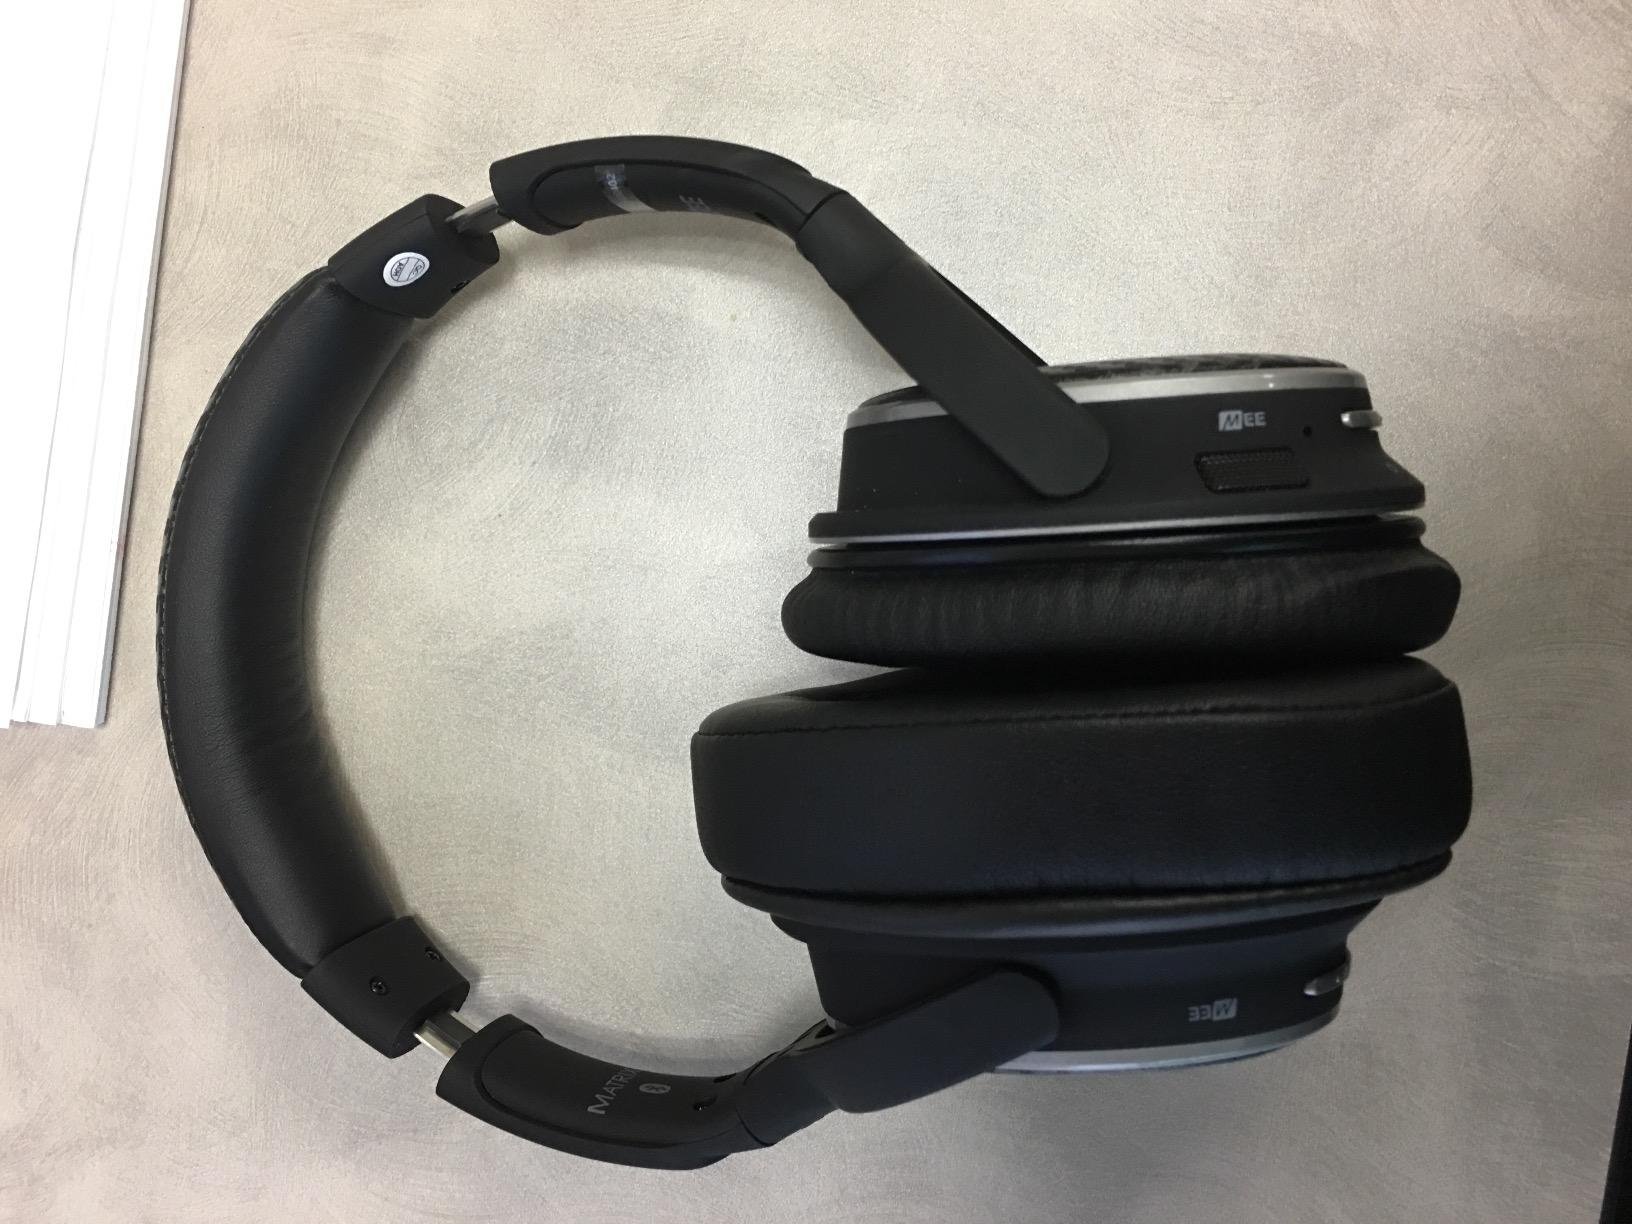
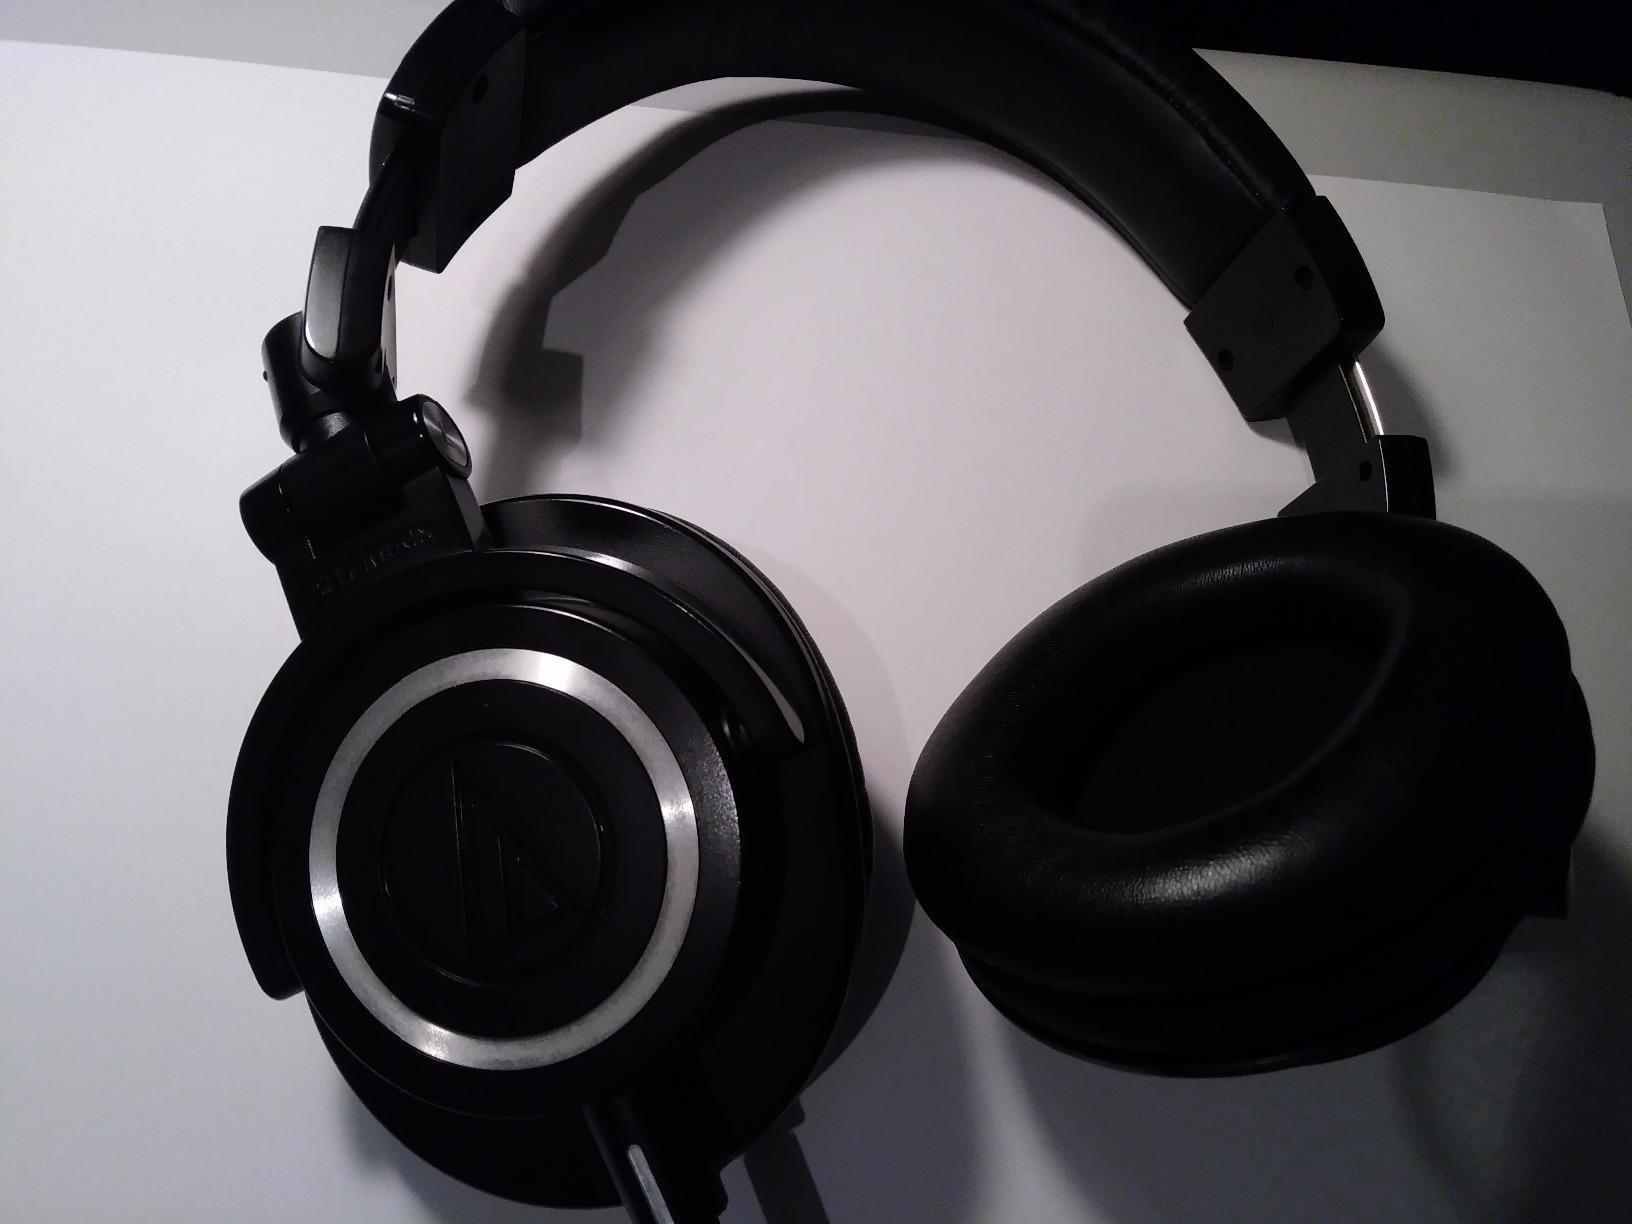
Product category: headphones
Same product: no